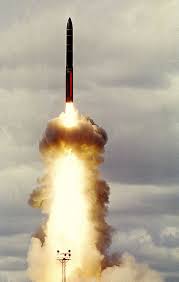
Label: Rs-24